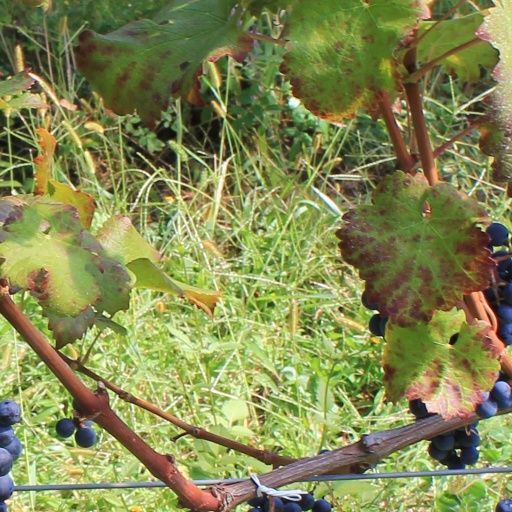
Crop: grape